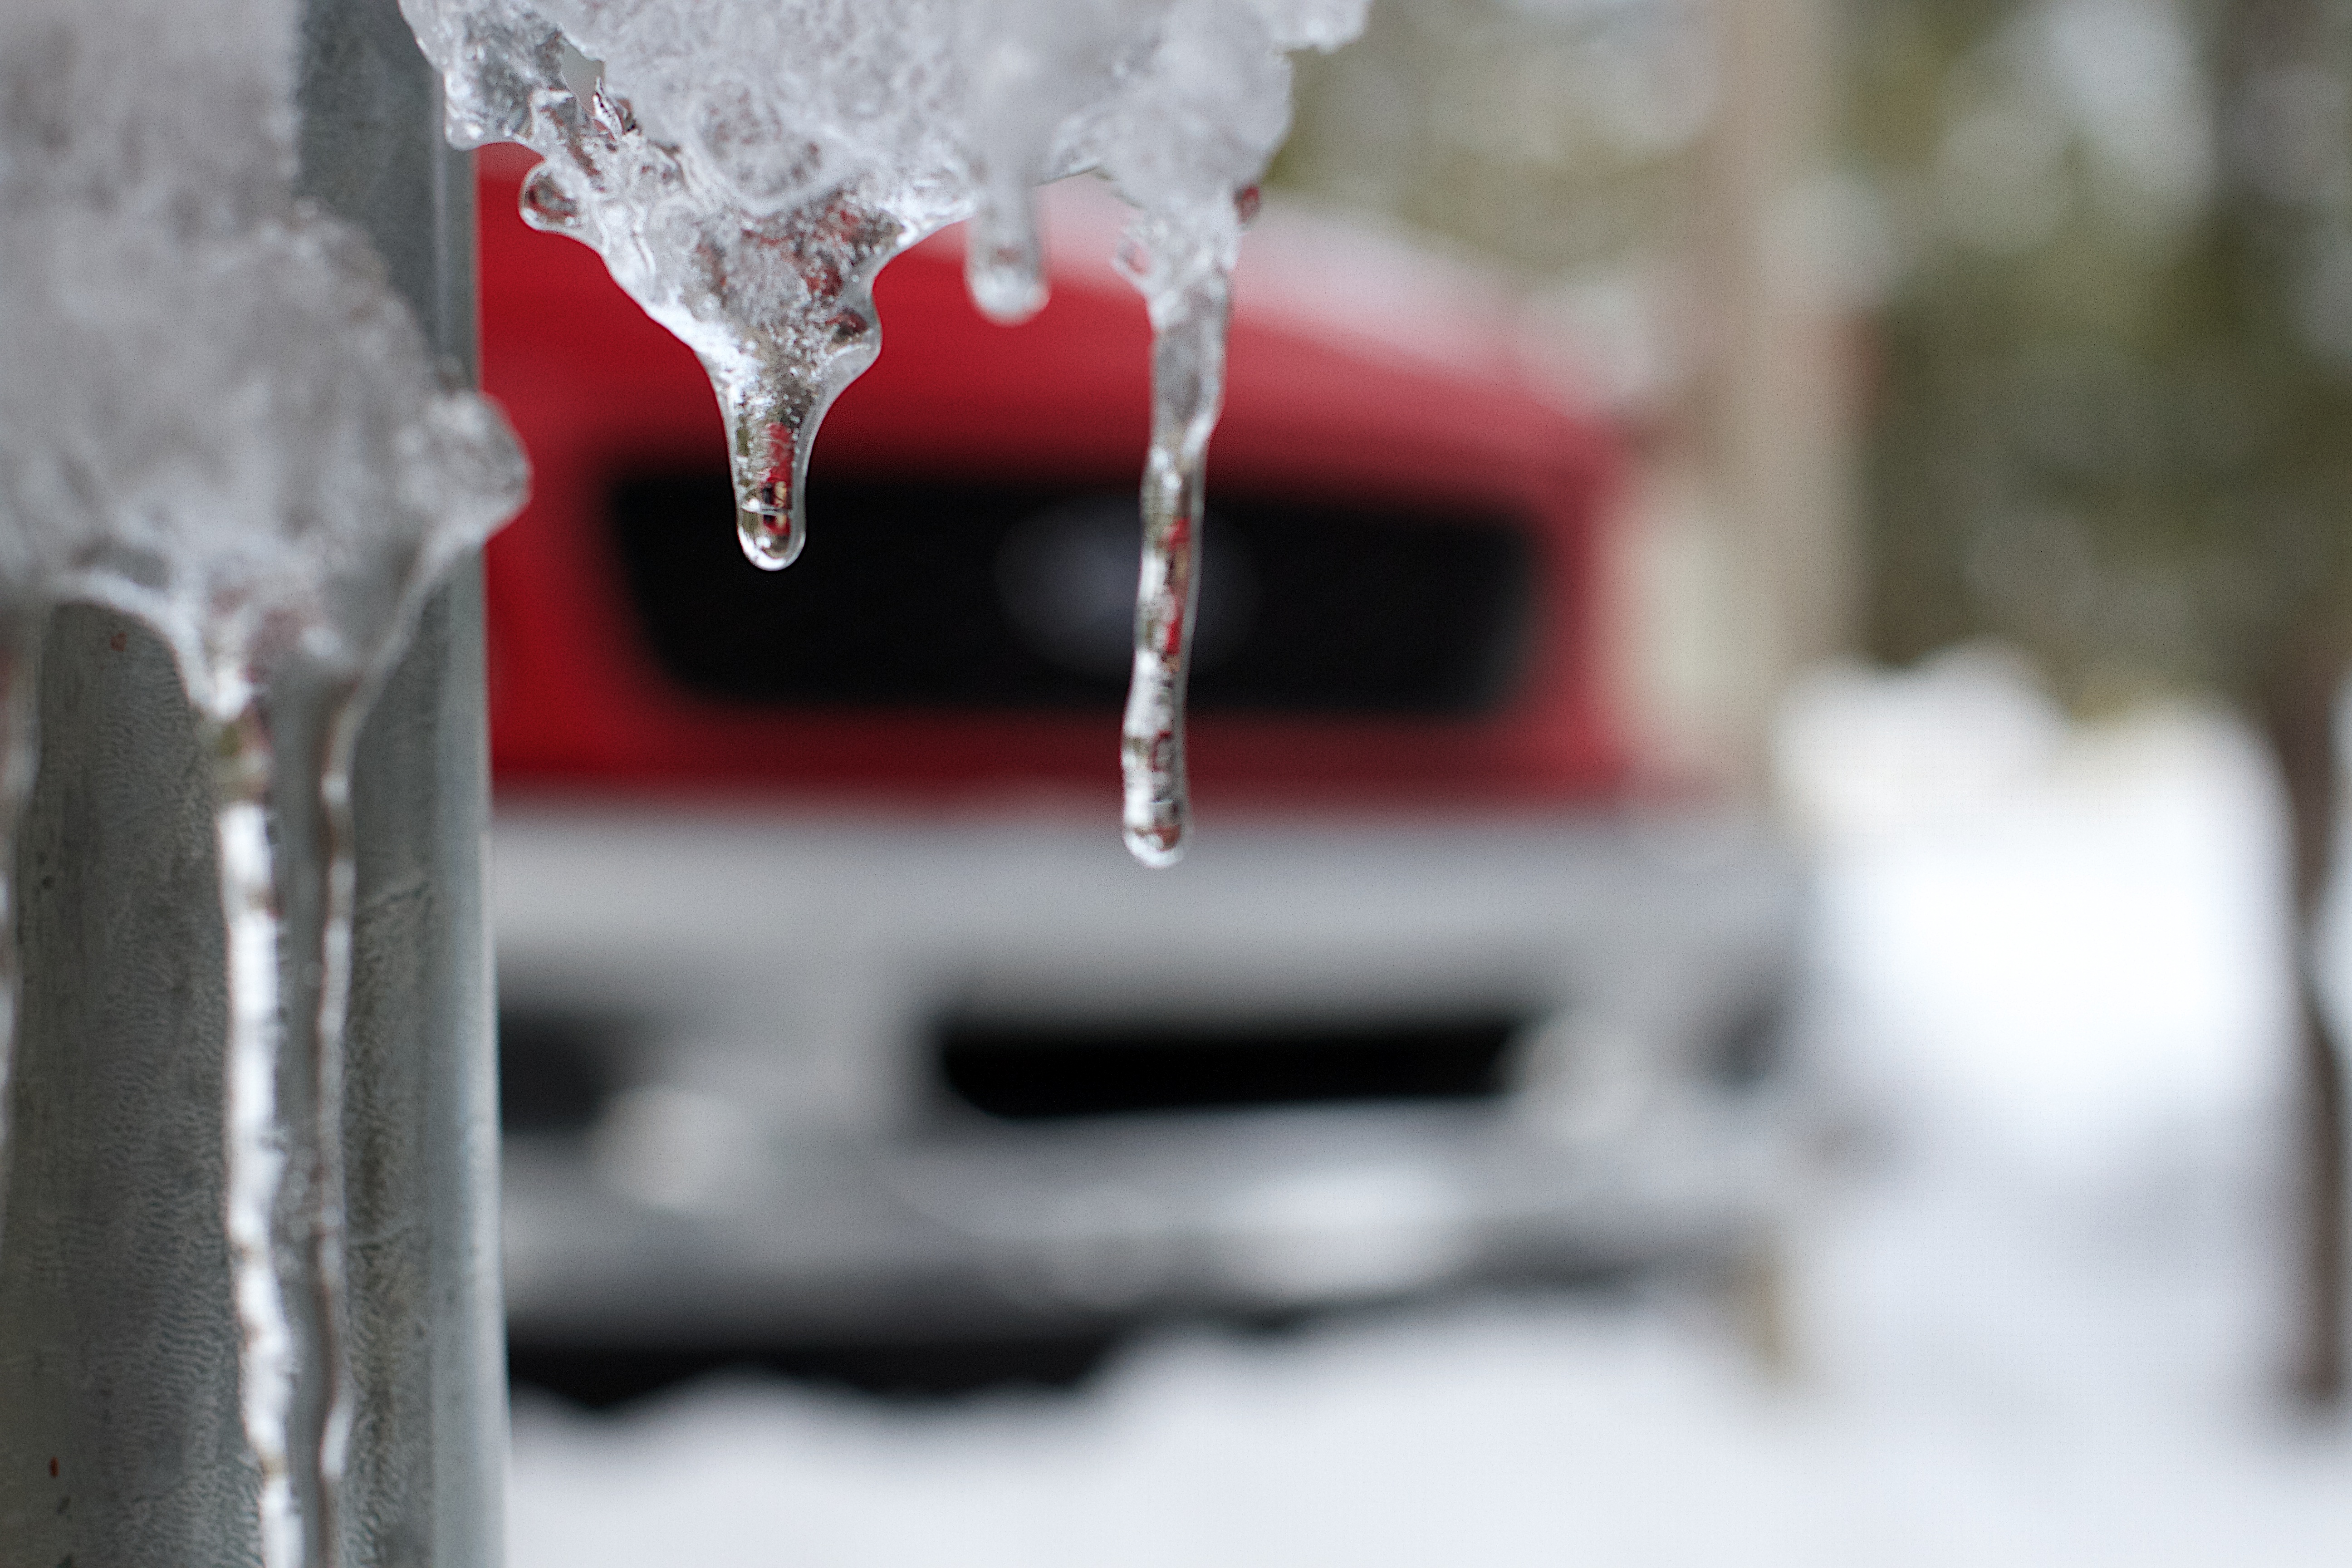
snow, winter, white, glass, ice, red, drink, season, close up, melting, freezing